Donald Jackson (calligrapher)

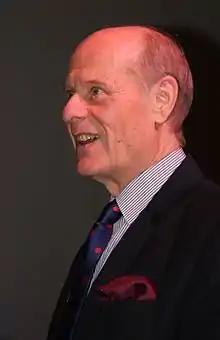
Jackson in 2015

Donald Jackson (born 14 January 1938, Lancashire, England) is a British calligrapher and official scribe to the Crown Office. Jackson is artistic director of "The Saint John's Bible", a hand-written and illuminated Bible commissioned by the Benedictine monastery of Saint John's Abbey in Collegeville, Minnesota, United States of America. He is the author of "The Story of Writing" and "The Calligrapher's Art".